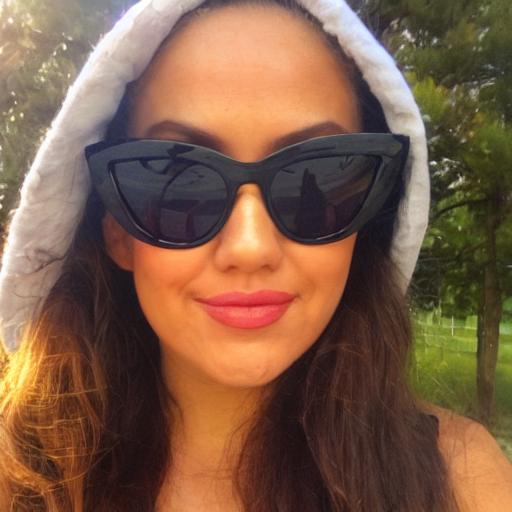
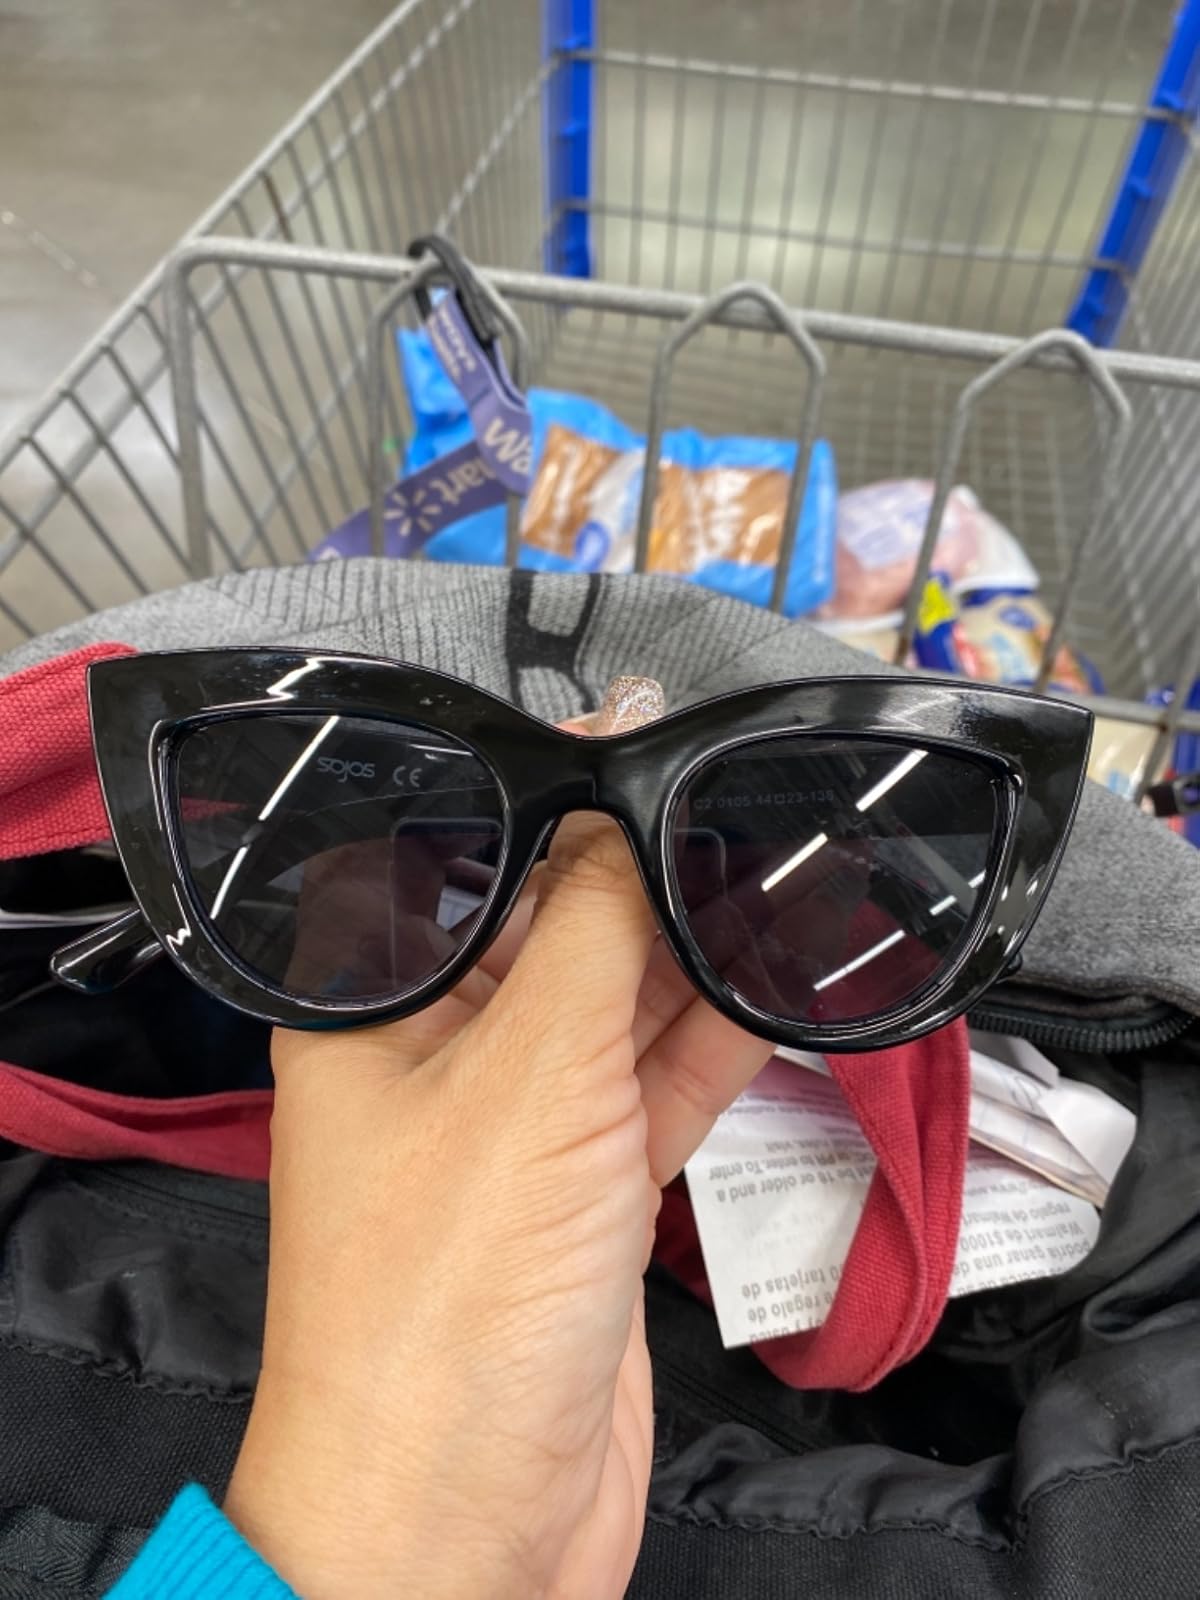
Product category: accessories_sunglasses
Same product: no